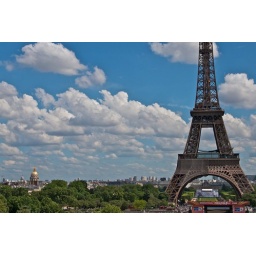
A sky full of cloud over the Eiffel Tower and Dome Church. Paris, France